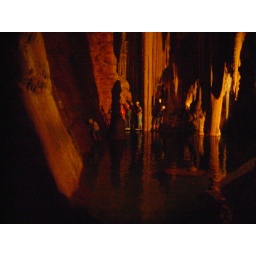
Magnificent view of the underground lake inside the cave with a short wall to tread upon to walk around.